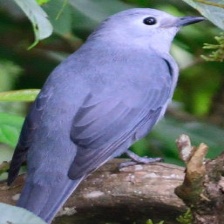
Species: GREY CUCKOOSHRIKE
Scientific name: CORACINA CAESIA